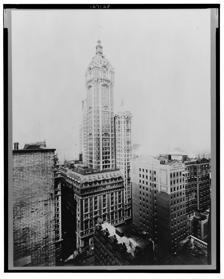
Building: Singer Building
Country: United States of America
Year built: 1908
Former skyscraper in Manhattan, New York This article is about the former building in New York City. For other uses, see Singer Building (disambiguation) . Singer Building Record height Tallest in the world from 1908 to 1909 [I] Preceded by Philadelphia City Hall Surpassed by Metropolitan Life Insurance Company Tower General information Status Demolished Type Commercial offices Architectural style Beaux-Arts and French Second Empire Location 149 Broadway , Manhattan , New York City , New York Coordinates 40°42′35″N 74°00′39″W / 40.70972°N 74.01083°W / 40.70972; -74.01083 Construction started 1897 ; 128 years ago ( 1897 ) Completed 1898 (Singer Building) 1899 (Bourne Building) Renovated 1906–1908 Demolished 1967–1969 ; 56 years ago ( 1969 ) Height Tip 674 ft (205 m) Roof 612 ft (187 m) Top floor 41 Technical details Floor count 41 (+1 below ground) Lifts/elevators 16 Design and construction Architect(s) Ernest Flagg Developer Singer Manufacturing Company Engineer Boller & Hodge (steel engineers) Charles G. Armstrong (mechanical engineers) The Singer Building (also known as the Singer Tower ) was an office building and early skyscraper in Manhattan , New York City. The headquarters of the Singer Manufacturing Company , was at the northwestern corner of Liberty Street and Broadway in the Financial District of Lower Manhattan . Frederick Gilbert Bourne , leader of the Singer Company, commissioned the building, which architect Ernest Flagg designed in multiple phases from 1897 to 1908. The building's architecture contained elements of the Beaux-Arts and French Second Empire styles. The building was composed of four distinct sections. The original 10-story Singer Building at 149 Broadway was erected between 1897 and 1898, and the adjoining 14-story Bourne Building on Liberty Street was built from 1898 to 1899. In the first decade of the 20th century, the two buildings were expanded to form the 14-story base of the Singer Tower, which rose another 27 stories. The facade was made of brick, stone, and terracotta . A dome with a lantern capped the tower. The foundation of the tower was excavated using caissons ; the building's base rested on shallower foundations. The Singer Building used a steel frame , though load-bearing walls initially supported the original structure before modification. When completed, the 41-story building had a marble - clad entrance lobby, 16 elevators, 410,000 square feet (38,000 m 2 ) of office space, and an observation deck . With a roof height of 612 feet (187 m), the Singer Tower was the tallest building in the world from 1908 to 1909, when it was surpassed by the Metropolitan Life Insurance Company Tower . The base occupied the building's entire land lot ; the tower's floors took up just one-sixth of that area. Despite being regarded as a city icon, the Singer Building was razed between 1967 and 1969 to make way for One Liberty Plaza , which had several times more office space than the Singer Tower. At the time of its destruction, the Singer Building was the tallest building ever to be demolished by its owners , a distinction it held until 2019. Architecture The Singer Building was at the northwest corner of Liberty Street and Broadway in the Financial District of Lower Manhattan , abutting the City Investing Building to the north. The land lot was nearly rectangular, though slightly skewed due to the layout of the street grid , and measured 74.5 feet (22.7 m) on Broadway by 110 feet (34 m) on Liberty Street. The structure, as completed in 1908, was composed of four distinct sections: the original Singer and Bourne buildings, an annex next to both buildings, and the tower. All of these structures were designed by Ernest Flagg for Frederick Bourne , who led the Singer Manufacturing Company . The structure was designed with elements of the Beaux-Arts style and the French Second Empire style . American architect George W. Conable prepared plans and working drawings. An architectural office with an engineering department led by Otto F. Semsch, and mechanical equipment engineer consultants Charles G. Armstrong and steel engineers Boller & Hodge, oversaw construction. Over 40 other companies were involved in the construction process, and nearly 100 construction contracts were awarded. There were no general contractors on the project; the owners communicated directly with the suppliers responsible for each contract. When the tower addition was completed in 1908, its roof was 612 feet (187 m) high. The tower was topped by a 58-foot (18 m) flagpole, giving it a ground-to-pinnacle height of 670 feet (200 m). The Singer Building was the world's tallest building at the time of its completion and the world's tallest building to be destroyed upon its demolition. Contemporary sources at the time of the building's construction described the "Singer Tower" as referring only to the building's tower portion, rather than its base. The "Singer Building" name originally referred only to a portion of the base, although by the mid–20th century it referred to the entire structure. Form The Singer Building seen from Broadway, looking north from the Equitable Building , September 1967 The base of the building filled the entire lot. It was composed of the 10-story original structure (later expanded to 14 stories) and the 14-story annex known as the Bourne Building. The original Singer Building, on the southeastern portion of the lot, had a frontage of 58 feet (18 m) on Broadway and 110 feet (34 m) on Liberty Street. The Bourne Building, on the southwestern portion, was 58 feet deep and had a frontage of approximately 75 feet (23 m) on Liberty Street. From 1906 to 1907, the original Singer Building was extended northward and the Bourne Building was extended westward. The original Singer and Bourne buildings were about 200 feet (61 m) tall. The 41-story tower above the northwest corner of the base was square in plan, with floor dimensions of 65 by 65 feet (20 by 20 m). When the dome and lantern at the tower's pinnacle were included, the Singer Tower was the equivalent of a 47-story building. The tower was set back 30 feet (9.1 m) behind the base's frontage on Broadway, and it filled only one-sixth of the total lot area. There was a gap of 10 feet (3.0 m) between the Singer Building's tower and the City Investing Building immediately to the north, which was built during the same time. The columns required to support the Singer Tower would have been too large to place atop the original Singer Building, so they were instead built in the northern portion of the lot. The tower had a height-to-width ratio of 7:1, setting a record at the time of its completion. Facade The facade was made of red brick, light-colored stone, and terracotta . Some 733,000 square feet (68,100 m 2 ) of terracotta was used for both the facade and the interior partitions. About five million bricks were used in the entire project, including one million in the tower section. About 1,500 cubic feet (42 m 3 ) of North River bluestone was also used, as was 4,280,000 pounds (1,940,000 kg) of limestone , mainly above the 33rd floor. The contractors for these materials included John B. Rose Company for the brick; Martin P. Lodge for the bluestone; J. J. Spurr & Sons for the limestone; and New Jersey Terra Cotta for the terracotta. The original Singer Building formed part of the base of the completed building. September 1967 For decorative elements, 101 short tons (90 long tons; 92 t) of sheet copper was used. Whale Creek Iron Works provided ornamental iron while Jno. Williams Inc. provided the ornamental bronze. There were 85,203 square feet (7,915.6 m 2 ) of glass in the entire building, about 10 percent of which was interior glass. There was extensive ornamentation throughout the building, including eight arches atop the tower's exterior. Base The original Singer Building was faced with stone and brick. When it was built, the plans called for the lowest two stories to be clad with stone. The third story contained a balcony extending along both facades. The four following stories were faced with brick and contained windows with stone surrounds. The seventh story was clad with stone and had a balcony doubling as a cornice , while the facade on the eighth story was made of brick. The original top stories comprised a decorative copper-and-slate roof with dormers and stone chimneys. The main entrance was on Liberty Street and had sculptures and ornament. The Bourne Building was faced with Indiana Limestone on its lowest two stories and red brick above. The base had ironwork ornamentation in their mullions and window railings. After the 1906–1907 modifications, the main entrance faced Broadway on the eastern facade. This main entrance had a three-story-tall semicircular arch. A two-story architrave was beneath the arch, with an engraved cartouche reading "Singer" at the center. The upper part of the arch had a fanlight with five vertical mullions, below which was a bronze grille measuring 13 feet (4.0 m) wide and 24 feet (7.3 m) tall. As a result of the modifications, the first three stories were faced with rusticated North River bluestone. Four stories were added between the seventh floor and the three-story roof during that time, and the Broadway facade was expanded from two bays to five. With the modifications, the vertical bays were separated with vertical strips from the fourth to the 10th floors, with pediments above the sixth-floor windows. The 11th and 12th floors of the modified base consisted of two rows of small windows, with the 11th-floor windows spaced between brackets supporting a 12th-floor iron balcony. The top two stories contained dormer windows projecting from the mansard roof . The sloped portions of the roof were clad with slate shingles, while glazed roof tiles covered the flat portion. Tower Singer Building in 1910 The Singer Tower's facade was made of brick masonry ranging in thickness from 12 inches (300 mm) at the top to 40 inches (1,000 mm) at the base. The Singer Tower contained five bays on each side, each measuring 12 feet (3.7 m) wide. Construction plans show that there were 36 windows on each floor. The faces of the tower were made of dark red brick, except for decorative elements such as trimmings, copings , courses , and windowsills , which were made of North River bluestone. On each side, vertical limestone piers separated the outermost bays from the three center bays, dividing the facade into three vertical sections. The outermost bays were illuminated by small windows. The corners of the tower were made of solid masonry, which concealed the diagonal steel bracing inside. The tower had cast-iron balconies and fascias , as well as wrought-iron jambs and mullions . The use of iron balconies, as well as the large amount of glass in the facade, was inspired by the design of the Little Singer Building at 561 Broadway, built in 1904. Horizontal belt courses wrapped around the tower above the 17th, 18th, 23rd, 24th, 29th, and 30th stories, while there were terracotta balconies on each side at the 18th, 24th, and 30th stories. Iron balconies also projected from the building at intervals of seven stories. Near the top of the tower, the vertical stone bands on each side formed a tall arch evocative of the tower's dome. On the 36th floor, an ornamental balcony cantilevered about 8.5 feet (2.6 m) outward on each side; it was supported by brackets on the 35th floor. Stone architraves surrounded the corner windows of the 36th and 37th stories, while ornate stone arches framed the center bays on the 36th through 38th stories. There were oval windows on each corner at the 38th floor. Above that level, a heavy stone cornice ran around the corners and above the arches. The top of the tower contained a 50-foot-tall (15 m) dome covering the top three stories, capped by a lantern that measures 9 feet (2.7 m) across at its base and stretches 63.75 feet (19 m) tall. The dome's roof was made of slate, while the roof ornamentation, dormers, and lantern were made of copper sheeting. In its final years, the dome's trapezoidal skylights were replaced with dormer windows. The top of the lantern was 612 feet (187 m) above ground level, and a steel flagpole rose 62 feet (19 m) above the lantern, bringing the height of the Singer Tower to 674 feet (205 m) when measured from ground to tip. The flagpole was actually 90 feet (27 m) long, but the base of the flagpole was embedded into the tower. The entire exterior was lit at night by 1,600 incandescent lamps and thirty 18-inch (460 mm) projectors, which were visible at distances of up to 20 miles (32 km). Structural features Superstructure Load-bearing walls initially supported the original Singer Building at 149 Broadway, while the Bourne Building annex at 85–89 Liberty Street had an internal steel skeleton . The original Singer Building was altered between 1906 and 1908 to use a steel skeleton. The entire building used 850 steel columns. The columns were generally constructed in two-story segments. One- to three-story-tall column segments were used on the basements, first floor, and 14th through 16th floors. Rafters supported the mansard roof of the base, excluding the tower. Milliken Brothers Inc. was the structural steel supplier for the project. Typical floor plan in the tower section The Singer Tower addition of 1906–1908 had a steel skeleton and weighed 18,365 short tons (16,397 long tons; 16,660 t). The tower's columns were spaced 12 feet (3.7 m) apart on their centers. Because the three center bays on each side contained windows, only the corners used diagonal bracing and, as such, were treated as square prisms. Inside, there was another structure for the central elevator shafts, which were connected to the corners of the tower via longitudinal beams. A girder supported the columns at the tower's corners at the fourth floor, while 36 columns rose from the basement into the tower. Four pillars were placed at each corner of the tower and six more pillars were placed in the elevator shafts. Each truss extended upward for two stories, causing the columns and braces to act as wind-resistant cantilevers. The braces on the north and south contained 11 panels each while those on the east and west contained 10 panels. The four columns at the center of the tower supported its dome. The superstructure was erected using two boom derricks . One of them, with a capacity of 40 short tons (36 long tons; 36 t), a 75-foot (23 m) mast, and a 65-foot (20 m) boom, lifted the steel beams from ground level to a 17th-story platform. The other was installed on the 17th floor and had a capacity of 25 short tons (22 long tons; 23 t); this derrick erected the tower's steel. Generally, it took less than five minutes to transfer the steel from ground level to the superstructure. German steel was used in the Singer Tower's framing because of Flagg's belief that German workmanship was better than that of Americans. The tower's superstructure was intended to withstand wind pressure of 30 pounds per square foot (1.4 kPa), even though the highest recorded wind pressure in the neighborhood was less than 10 pounds per square foot (0.48 kPa) at the time of the Singer Building's construction. The internal structure also used 4,520 short tons (4,040 long tons; 4,100 t) of Portland cement and 300,000 square feet (28,000 m 2 ) of concrete subflooring. The Singer Building's floors generally used terracotta flat arches 10 inches (250 mm) deep, and many of the internal partitions also used terracotta blocks. Foundation The underlying layer of bedrock extended as deep as 92 feet (28 m), above which were layers of quicksand , hardpan , rocks, clay, and soil . The groundwater level was 20 feet (6.1 m) below the Singer Building. The ground composition under the lot varied significantly, as the hardpan was compact in some places and loose in others. Below the groundwater level, the saturation of the ground made it unfeasible to dig the cellar conventionally. The Foundation Company excavated the tower's foundation using pneumatic caissons . The caissons were used to extract the underlying soil, then filled with concrete to create piers. Each caisson pier was designed to carry 30,000 pounds per square foot (1,400 kPa). A gridiron of steel girders was placed atop the caisson piers. Because of the design of the tower addition's wind-bracing superstructure, the upward pull on some of the piers was greater than the dead load these piers carried. As a result, eyebars of different lengths were embedded in 10 of the caissons, the concrete being poured onto the eyebars. The rods were embedded 50 feet (15 m) into the caisson piers. The system, devised in house by Flagg's office, was more than twice as expensive as a conventional foundation would have cost for a building of the Singer Tower's size. The original plan was for the caissons to be sunk only 20 feet (6.1 m) deep, but the builders changed plans midway through the excavations, so that the caissons would go to hardpan. The original portions of the building were built on grillages 24 feet (7.3 m) below the sidewalk level. These foundations were strengthened when the tower was added. The total weight of the Singer Building, including the tower addition, was carried by 54 steel columns atop the concrete foundation piers. Interior The Singer Building was intended to be fireproof, and the tower section used mostly concrete floors, with wood used in some doors, windows, railings and decorative elements. The base used more wood than the tower, mainly in the floors, windows, and doors. All the building's stairs were made of cast iron . The interior trim in the Singer Building was made of metal painted to resemble wood, including in the doors. Actual wooden furniture was used in the Singer Company's main offices on the 34th floor. There were also ornamental plaster features executed by H. W. Miller Inc. Plaster was used extensively for the walls and ceilings. The usable office space in the building totaled 410,000 square feet (38,000 m 2 ; 9.4 acres). The Singer Building took water from the New York City water supply system , where it was filtered through ammonia coils and then through two filters into two suction tanks. Inside the Singer Building, there were seven water tanks to serve a projected demand of 15,000 U.S. gallons (57,000 L) each hour. Three tanks on the Singer Tower's 29th, 39th, and 42nd floors had a combined capacity of 15,000 gallons and served several portions of the tower. To provide water to the base, there was one tank of 5,000 U.S. gallons (19,000 L) in the Bourne Building and three tanks of a combined 18,000 U.S. gallons (68,000 L) in the original Singer Building. This allowed all the offices in the tower portion to be provided with cold, hot, and ice water. Two heaters in the basement provided heated water to the entire building. There was also a refrigeration plant with two pumps and a small freezing system capable of producing 500 to 1,000 pounds (230 to 450 kg) of ice daily. The Singer Building contained a vacuum steam system, although the ground-floor lobby and the basement vaults were heated by an indirect-steam system. Heating came from steel radiators on each floor; the radiators in the ground-floor banking rooms and the Singer Company's 33rd and 34th floor offices were enclosed within ornamental screens. About 1,600 steam radiators were installed throughout the building. As well as providing heat, the building's boilers also provided electric power to the entire building. Initially, the Bourne and original Singer buildings had boilers aggregating 546 horsepower (407 kW) and power generators with a capacity of 387.5 kilowatts (519.6 hp). With the 1906–1908 addition, boilers aggregating 1,925 horsepower (1,435 kW) were installed, and generators with a capacity of 1,400 kilowatts (1,900 hp) were added, replacing the old ones. A steel smokestack at the northwest corner of the building was shared with the City Investing Building to the north. Lobby The interior view of the lobby mezzanine, September 1967. By this time, demolition had already commenced; masonry debris can be seen on the floor in this photo. The lobby, accessed from Broadway, was finished with Pavonazzo marble and had 42 short tons (38 long tons; 38 t) of bronze work. New York Times architectural writer Christopher Gray characterized the lobby as exuding "celestial radiance". Two rows of eight square marble piers trimmed with bronze beading supported the lobby ceiling. Each pier was made of Pavonazzo marble and had a border of Montarenti Sienna marble. There were large bronze medallions atop each pier, depicting either the Singer Company's monogram or a needle, thread, and bobbin . At the tops of the piers were decorative pendentives , which supported glazed plaster domes above. The pendentives were ornately decorated with gold leaf. The domes' drums originally contained flat, circular amber glass lights in steel frames, which were later replaced with modern glass lighting fixtures. Immediately outside the entrance, on either side of the lobby, were stairs leading up to a balcony and down to the basement, while the south wall contained stairs to the original Singer Building. The stairs were made of cast iron and wrought iron, and the handrails and newel posts were made of bronze. The elevators were clustered on the northern wall, opposite the stairs to the original Singer Building. Each of the elevator doors in the lobby were made of four bronze leaves. A balcony, trimmed with bronze, overlooked the lobby. There were Italian marble stairs at the rear of the lobby which split into two flights connecting to either portion of the balcony. A master clock on the central landing of the rear stairs controlled all the clocks in the building. The lobby was a popular spot for meetings. There were also two secondary entrances on Liberty Street—one to the original Singer Building and one to the Bourne Building. Both secondary entrances connected to the main lobby to the north. There was retail space on the ground floor as well. Basement The boiler room and mechanical plant were in the basement, and consisted of five boilers and five generators. The boilers were clustered under the western portion of the building, while an engine room was in the center. A pump room and machine room were in the southeastern corner, with a chief engineer's office, electrician's room, and waste paper room. A compressor room was at the northeastern corner. From the basement, a corridor extended east to the safe deposit vaults. There were 10 vaults used by the Safe Deposit Company of New York, within a space of 10,000 square feet (930 m 2 ). The vaults each contained several thousand safe deposit boxes , and the vault walls were formed of several layers of steel. The door to the largest vault weighed over 16 short tons (14 long tons; 15 t). The vaults abutted three committee rooms for the company. Other floors The 2nd through 13th floors contained offices flanking a T-shaped corridor facing away from the elevators. The ceilings of these story were generally painted in white watercolor while the walls were light tan. In addition, these stories contained oak trim, partitions, and decorative moldings. The average story at the base contained 40 offices. The tower stories contained a U-shaped layout surrounding the elevators in the center of the building, with emergency stairs in the tower's core. In the Singer Building's tower, there were very few partitions, except for elevators and restrooms. The average floor in the tower contained 16 offices. On these stories, the ceilings were painted ivory, the walls were olive green, and the metal trim was painted to resemble wood grain. The Singer Company's main offices, on the 33rd through 35th floors, had a plethora of ornamental plaster. The highest publicly accessible point in the Singer Building was 564 feet (172 m) above the curb, at the lantern balcony. When the observation deck opened on June 23, 1908, visitors paid $0.50 (equivalent to $17 in 2023) to use the observation area at the top of the building. From this observation deck, visitors could see as far as 30 miles (48 km) away. After two people jumped from the deck and died, the Singer Tower was nicknamed "Suicide Pinnacle", and its deck was closed by the 1930s. From the observation deck, a series of steep ladders and stairs led to the lantern. Elevators There were 15 Otis electric traction elevators in the completed building, and one electric-drum elevator, for a total of 16 elevators. The tower portion had nine elevators, eight of which ran from the lobby. Four were "local" elevators making all stops between the lobby and the 13th floor; two of these continued down to the basement. Four "express" elevators ran from the lobby to the upper floors; three of them terminated at the 35th floor and the fourth at the 40th floor. Another "shuttle" elevator served only the 35th through 38th floors. The elevators could carry loads of up to 2,500 pounds (1,100 kg) and could travel from the lobby to the top floor at 600 feet per minute (180 m/min), faster than any other elevator then in existence. The base had seven elevators: four in the Bourne Building and three in the original Singer Building. Two of the elevators in the base, one each in the Bourne and original Singer buildings, served all floors from the basement to the roof. The other five ran only from the first floor to the 14th floor. The original Singer Building's elevators were in a single group on the southeastern side of the building, while the Bourne Building's elevators were in two pairs opposite each other. The building's managers hired female elevator operators , whom they characterized as "businesslike in appearance and polite in manner", as opposed to the "slovenly male operator with the ever-ready 'back talk'". The cabs also had telephones, with which the elevator operators and starters could communicate. History Aerial view of Lower Manhattan in 1919 looking east; the Singer Tower is at center right. During the late 19th century, New York City trailed Chicago in the development of early skyscrapers ; New York had just four buildings over 16 stories tall in 1893, compared to twelve such buildings in Chicago. Part of the delay was caused by New York City authorities, who until 1889 would not allow metal-frame construction techniques. Skyscraper development in New York City changed in 1895 with the construction of the American Surety Building , a 20-story, 303-foot (92 m) development that broke Chicago's height record. From then on, New York thoroughly embraced skeleton frame construction. The early years of the 20th century saw a range of technically sophisticated, architecturally confident skyscrapers built in New York; academics Sarah Landau and Carl Condit term this "the first great age" of skyscraper development. Isaac M. Singer and Edward C. Clark had founded I. M. Singer & Company in 1851. The company, which manufactured sewing equipment, became the Singer Manufacturing Company in 1865. The Singer Manufacturing Company was also involved in real estate during the latter half of the 19th century, Clark commissioning Henry Janeway Hardenbergh to design the Dakota and other New York City residential buildings in the 1880s. By the following decade, at the behest of Clark's son Alfred Corning Clark , the Singer Company was instead working with Ernest Flagg, then a recent graduate of the École des Beaux-Arts . Frederick Bourne, who had become the Singer Company's president in 1889, oversaw the firm's expansion into European markets during that time. Original building and annex In February 1890, the Singer Manufacturing Company acquired the lot at 151–153 Broadway. The next month, they bought the lots at 149 Broadway and 83 Liberty Street, at the northwest corner of the two streets. The three lots had cost the company over $950,000 (equivalent to $29,407,000 in 2023), and at the time were occupied by four- to six-story buildings. The three lots were separate prior to the Singer Company's acquisition but, under their ownership, were combined. The Singer Manufacturing Company hired Ernest Flagg for the design of their new headquarters. Flagg filed plans for the new Singer Building at 149 Broadway in early 1897. They called for a 10-story stone-and-brick building with banking rooms on the lowest two stories, rental office space on six of the center stories, and the Singer Company's offices on the upper stories. Construction began that year. While workers were excavating the site in June 1897, a water main burst and flooded the lot. Despite this, the new Singer Building was completed in early 1898. In December 1897, before the new Singer headquarters was completed, Bourne bought three five-story structures for the company at 85–89 Liberty Street, on a plot measuring 74.8 by 99.8 feet (22.8 by 30.4 m). Flagg was retained to design the 14-story Bourne Building on the site, and when he submitted building plans in 1898, the annex was estimated to cost $450,000. Bourne did not take title to the Bourne Building's site until September 1899, and the Bourne Building was completed the same year. By 1900, the Singer and Bourne buildings were both fully occupied. The tenants included the law office of Augustus Van Wyck , and the Trust Company of America . Boiler manufacturers Babcock & Wilcox were long-term tenants, occupying the Singer Building for more than forty years from the beginning of the 20th century. Expansion Further acquisitions followed in the first decade of the 20th century. In 1900, Bourne bought an iron-front building at 155 and 157 Broadway, with a frontage of about 39.8 feet (12.1 m) on Broadway. The purchase of 163 Broadway, a house with a frontage of only 12.5 feet (3.8 m), followed in 1902, and in 1903 by the purchase of the five-story 93 Liberty Street, which added a frontage of 27 feet (8.2 m). By 1905, the Singer Company controlled most of the block along both Broadway and Liberty Street; the original Singer Building was an L-shaped structure extending west and then north from the northwestern corner of Broadway and Liberty Street. Tower construction Concurrently with the land acquisitions, Flagg was retained to design a second addition to the Singer Building in 1902. By early the next year, he was planning a building that would be the tallest in the world, with over 35 stories. However, the Singer Manufacturing Company did not reveal specific details until February 1906, when it announced that it would build a 594-foot (181 m) tower, the world's tallest. Revised plans were filed in July 1906, which provided for a more wind-resistant structure. The company intended to occupy the space above the 31st floor and planned to rent out the bottom section of the tower to tenants to subsidize their use of the upper floors. The Singer Company projected that it would earn $250,000 in rent per year, given a baseline rental cost of $3 per square foot ($32/m 2 ). Engineers were hired to create the construction plans as soon as the architect's plans and specifications were published. Before the foundations were built, the builders drilled several test boreholes to determine the composition of the underlying soil. Contracts for digging the foundation were awarded in August 1906 before the plans were approved. The plans for the Singer Tower were approved on September 12, 1906, and excavation began later that month, with work officially beginning on September 19. A timber platform, measuring 30 feet (9.1 m) wide and descending from Broadway to the excavation site, was constructed so that workers could receive materials and extract soil more efficiently. The first steel shipments for the anchorages arrived in October 1906. Foundation work was completed on February 18, 1907. The superstructure was constructed afterward. A temporary elevator was installed while the tower's superstructure was being erected. During the construction process, city building inspectors alleged the builders had violated city law by installing concrete flooring instead of hollow-tile floors. As a result, the builders were ordered to replace some non-compliant arches. By August 1907, the steel frame had reached 36 stories, surpassing the Washington Monument 's height. That month, Prince Wilhelm of Sweden visited the 29th floor to see the construction process. On October 4, 1907, the building topped out with the hoisting of the flagpole. After the building topped out, the interiors were furnished and plastered. Despite high winds, there were no serious accidents during construction. There was a small fire on the 40th floor in February 1908, which the Los Angeles Times described at the time as "the highest fire in any building in the world". Base expansion In late 1905, Flagg was hired to design a westward annex to the Bourne Building and a northward annex to the original Singer Building. The Bourne and Singer buildings were to be united internally, and the old Singer Building was to be expanded to 14 stories. The top story of the Bourne Building would also be expanded so that it would cover the same area as the Bourne Building's lower floors. Plans for the Bourne and Singer extensions were filed in late 1906 and early 1907, respectively. During the construction of the Singer Tower, the original Singer Building was shored up and additional foundations were built. The top three stories of the old Singer Building, including the mansard roof , were temporarily taken apart in June 1907, so that four more stories could be inserted above the existing seventh story. As such, the old eighth story of the old Singer Building became the new 12th story. This added 15,600 square feet (1,450 m 2 ) of usable space without disturbing tenants on the lower floors. Several columns were erected at the old building's front and rear elevations, extending from the basement to the 11th floor to support the raised roof. Holes were created in the existing floors of the Singer Building so that they could be supported by steel columns instead of by the bearing walls. The old Singer Building was extended north by 74 feet (23 m), the three extra bays on Broadway having the same style as the original two. Singer Building with the Hudson Terminal in 1909 In the Bourne Building, the three existing elevators were removed and replaced with four elevators, necessitating the complete replacement of the framing around the old elevator shafts. A small window replaced the main entrance to the original Singer Building. Completion and further use On May 1, 1908, the tower was opened to the public. The construction workers held a dinner that week to celebrate the completion of work. A month later, on June 23, the observation balcony opened. The Singer Building quickly became a symbol of Manhattan with its floodlit tower. Surpassing Philadelphia City Hall in height, the Singer Building remained the tallest in the world for a year after its tower's completion. The record was surpassed by the 700-foot (210 m) Metropolitan Life Insurance Company Tower , at 24th Street and Madison Avenue . In the building's first few months, the elevators were involved in at least two deaths; a painter was decapitated on May 4, 1908, while a plumber's assistant was crushed between an elevator cab and a shaft on July 24, 1908. In a publicity stunt in 1911, the aviator Harry Atwood flew around the Singer Building. The expanded building's tenants included the Chatham and Phenix National Bank , whose main office moved to the Singer Building in 1916. The Safe Deposit Company of New York originally used the vaults. The power source for the building's steam plant was converted from coal to oil in 1921, making the Singer Building the city's first office building to use oil as a fuel. In 1921, the Singer Company placed the building up for sale at an asking price of $10 million. Four years later, the company made an agreement with a buyer representing the Utilities Power and Light Corporation, a holding company for several states' power companies. The transaction involved a cash deal of $8.5 million. According to property records, the sale was never finalized. Also in 1925, a subbasement vault was dug for the Chatham and Phenix National Bank after the bank's merger with the Metropolitan Trust Company, and three of the lower floors were renovated for the bank's use. An Agfacolor photo of New York City in 1938, with the Singer Building in the distance The Singer Company made relatively few changes to the building; The New Yorker wrote that the firm was "wise enough to leave magnificence alone". Over the Singer Building's existence, its lighting system was changed at least five times. The copper ornamentation on the tower's dome was restored in 1939. The flagpole and roof cresting were removed entirely in early 1947. The building experienced an electrical fire in 1949 that forced the evacuation of the entire building, although only one person was injured. To comply with modern building codes, automatic elevators were installed in either 1957 or 1959. In addition, some offices received air conditioning, though they retained their original thermostats. The revolving doors at the base had been removed by 1958, being replaced with standard doors. Toward the end of its existence, the Singer Building's two large ground-level storefronts were subdivided into smaller ones. Demolition Taller buildings continued to be constructed in New York City; by its 50th anniversary in 1958, the Singer Building was only the 16th tallest in the city. Singer announced it would sell the building in 1961, and the company moved to 30 Rockefeller Plaza . According to property records, Iacovone Rose bought the Singer Building and immediately sold it to Financial Place Inc. Real estate developer William Zeckendorf acquired the building and attempted to convince the New York Stock Exchange (NYSE) to move there. The plans failed after the NYSE opted to expand its existing headquarters instead. Even so, the construction of the World Trade Center nearby in the mid-1960s caused real-estate values in Lower Manhattan to increase dramatically. In 1964, United States Steel bought the Singer and City Investing buildings. U.S. Steel planned to demolish the entire block to erect a 50- or 54-story headquarters on the same site. Meanwhile, under U.S. Steel's ownership, the Singer Building began to decay. The New York City Landmarks Preservation Commission (LPC) was created in 1965, in the wake of several notable buildings in the city having either been demolished or threatened with demolition. Although the Singer Building was considered to be one of the most iconic buildings in New York City, the LPC never considered designating it as a landmark, which would have prevented the building's demolition. In August 1967, LPC executive director Alan Burnham said that, if the building were to have been made a landmark, the city would have to either find a buyer or acquire the building on its own. Sam Roberts later wrote in The New York Times that the Singer Building had been one of the city's notable structures that "weren't considered worth preserving". Demolition had commenced by September 1967, despite protests by Architectural Forum magazine and other preservationists, who suggested incorporating the lobby into the U.S. Steel Building. A writer for The New York Times observed in March 1968 that the lobby looked like "a bomb had hit it". The last piece of scrap had been carted away in early 1969, when the Daily News observed: "The Singer fell victim to a malady called progress." The U.S. Steel Building (later known as One Liberty Plaza ) was built on the site and completed in 1973. One Liberty Plaza contained 37,000 square feet (3,400 m 2 ) per floor, compared with the 4,200 square feet (390 m 2 ) per floor in the Singer Building's tower. One Liberty Plaza had at least twice the two former buildings' combined interior area. At the time of the Singer Building's demolition, it was the tallest building ever to be destroyed. The record was surpassed during the September 11, 2001, terrorist attacks , which caused the collapse of the nearby World Trade Center . The Singer Building remained the tallest building to be destroyed by its owners until 2019, when workers started demolishing the 707-foot-tall (215 m) 270 Park Avenue in Midtown Manhattan . In the 21st century, the Singer Building became a subject of the unfounded Tartaria conspiracy theory , which claimed that the skyscraper was evidence of a long-lost civilization. Impact Diagram of the world's tallest buildings from 1908 to 1974; the Singer Building is at far left. Flagg, a noted critic of existing skyscrapers, justified taking on the project as a way of generating support for skyscraper reform, by convincing the public that such tall skyscrapers were detrimental because they blocked light from reaching the surrounding streets. As late as 1904, one architectural magazine wrote that "ten stories were his limit". According to Flagg, buildings over 100 feet (30 m) tall, or 10 to 15 stories, needed to have a setback tower occupying no more than a quarter of the lot. He had once written, "Our rooms and offices are becoming so dark that we must use artificial light all day long." The Singer Building's design expressed Flagg's opinions on city planning and skyscraper design. The building's design partly influenced the city's 1916 Zoning Resolution , which required many skyscrapers in New York City to have setbacks as they rose. For over four decades, the ordinance prevented the city's new skyscrapers from overwhelming the streets with their sheer bulk. These setbacks were not required if the building occupied 25 percent or less of its lot area. New York Times architectural critic Christopher Gray said in 2005 that the Singer Building's tower resembled "a bulbous mansard and giant lantern". Architectural writer Jason Barr stated in 2016 that the Singer Building was a "transitional building" in skyscraper development. Landau and Condit described the building as "an aesthetic triumph that enriched the city by demonstrating the sculptural possibilities of the steel-framed skyscraper". Architectural Forum wrote in 1957 that the Singer Building was a "very coherent, virile piece of design". Just before the building's demolition, Architectural Forum wrote that the building was "distinguished for more than mere height". Ada Louise Huxtable said, "The master never produced a more impressive ruin than the Singer Building under demolition." Not all critics appraised the Singer Building positively. The New York Globe in the 1900s had called the Singer Building an "architectural giraffe" and said such a tall building would hinder the ability of fire services to rescue people on the upper floors. See also History of the world's tallest buildings References Notes